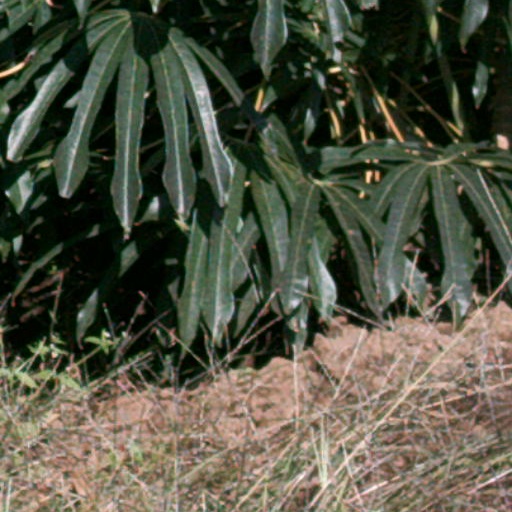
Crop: cassava